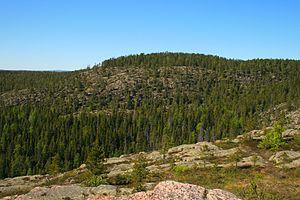
Une ""Kalottberg""
Le parc national de Skuleskogen est un parc national situé dans le Västernorrland, sur la côte de la mer Baltique, dans le Nord de la Suède. Il recouvre 30,62 km², constituant la partie orientale de la forêt de Skule.